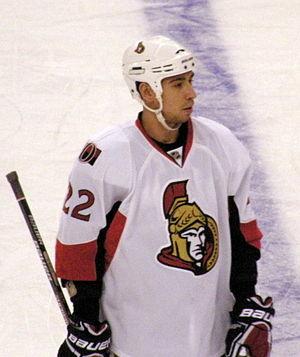
Chris Kelly est un joueur professionnel canadien de hockey sur glace.